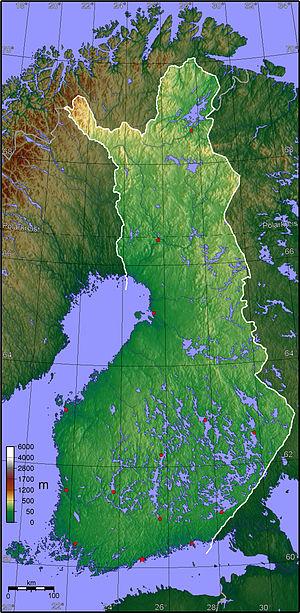
Les lacs de Finlande sont au nombre de 187 888 de plus de 0,05 hectares dont 56 000 de plus d'un hectare. La grande majorité d'entre eux se situe dans la partie centrale et orientale du pays, connue sous le nom de Région des lacs.
Cet article liste des sommets en Finlande.